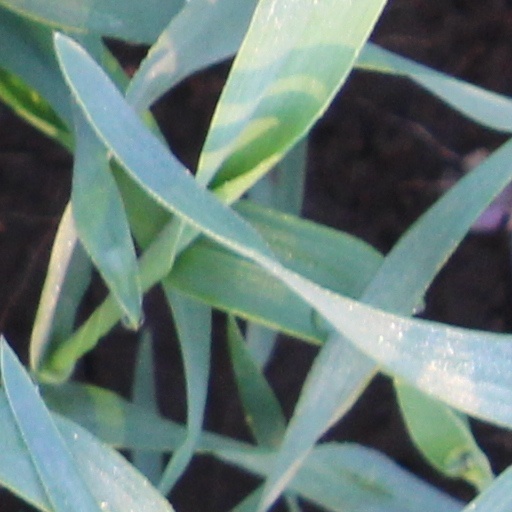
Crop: wheat